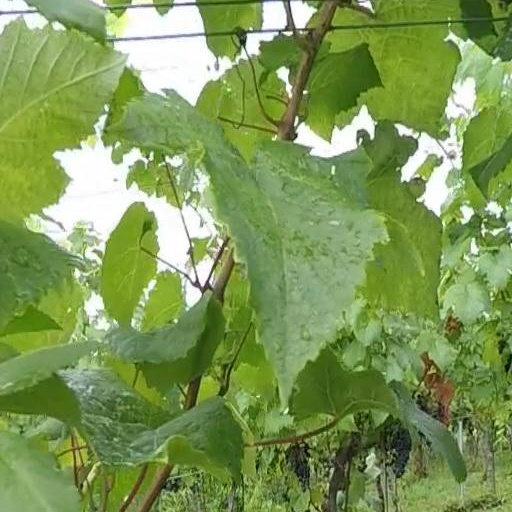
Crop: grape